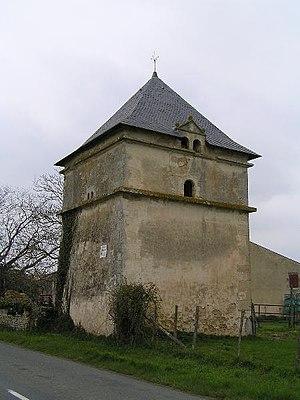
Damvix est une commune française située dans le département de la Vendée en région Pays de la Loire.